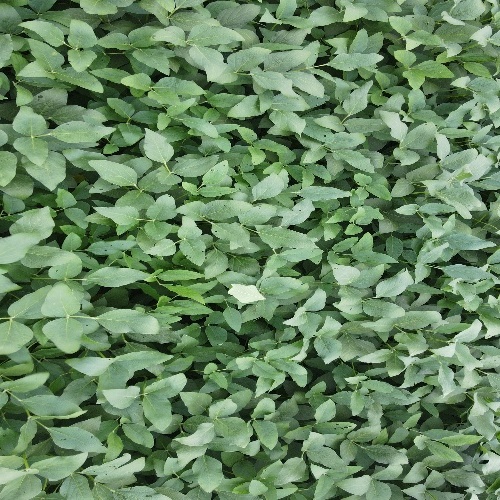
Label: Diabrotica_speciosa